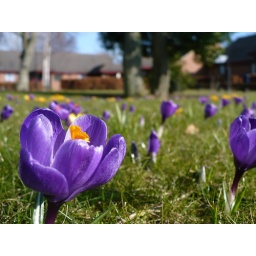
Little flower in the grass